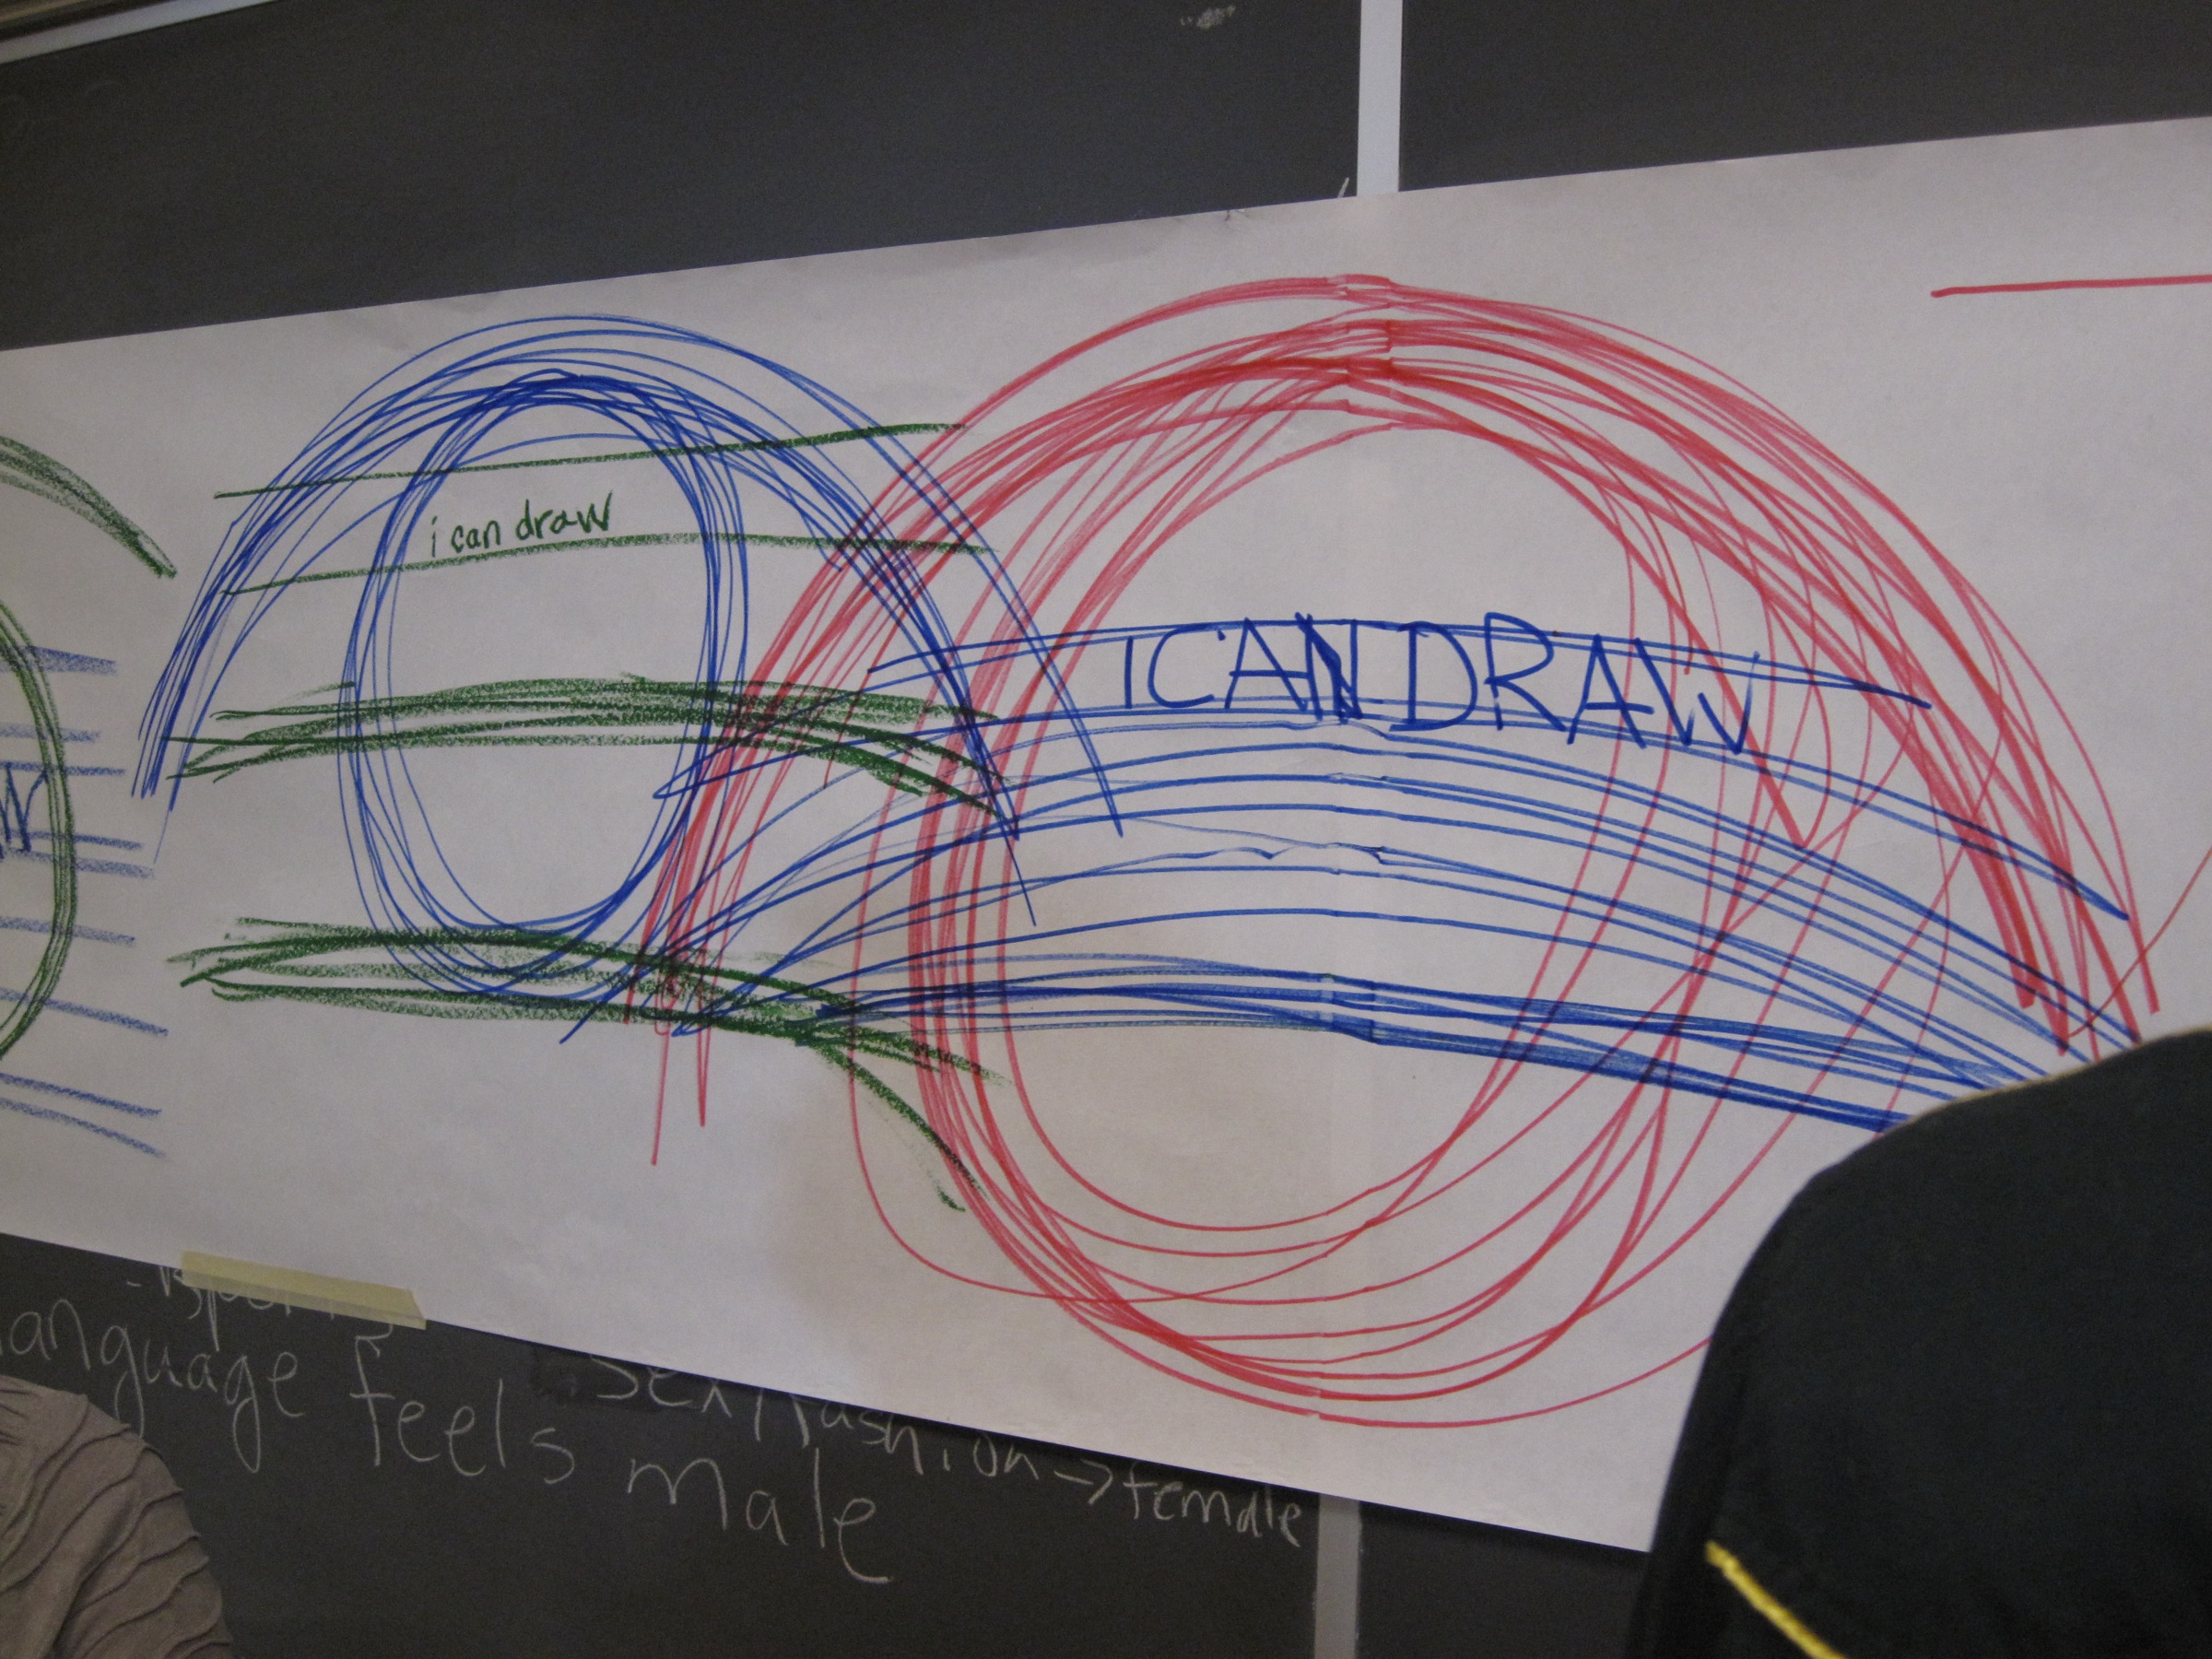
pattern, line, color, vancouver, circle, art, sketch, drawing, design, shape, nv09, northernvoice09, modern art